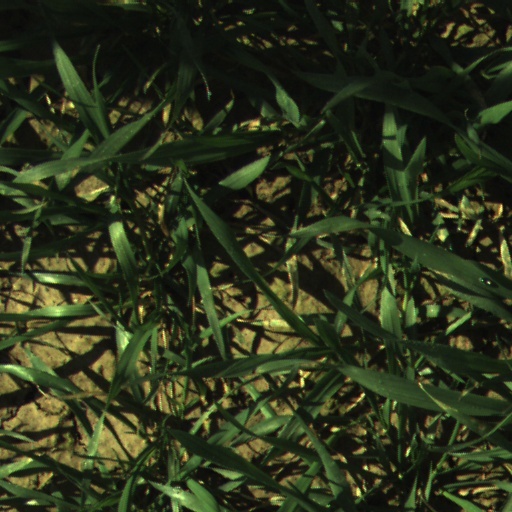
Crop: wheat